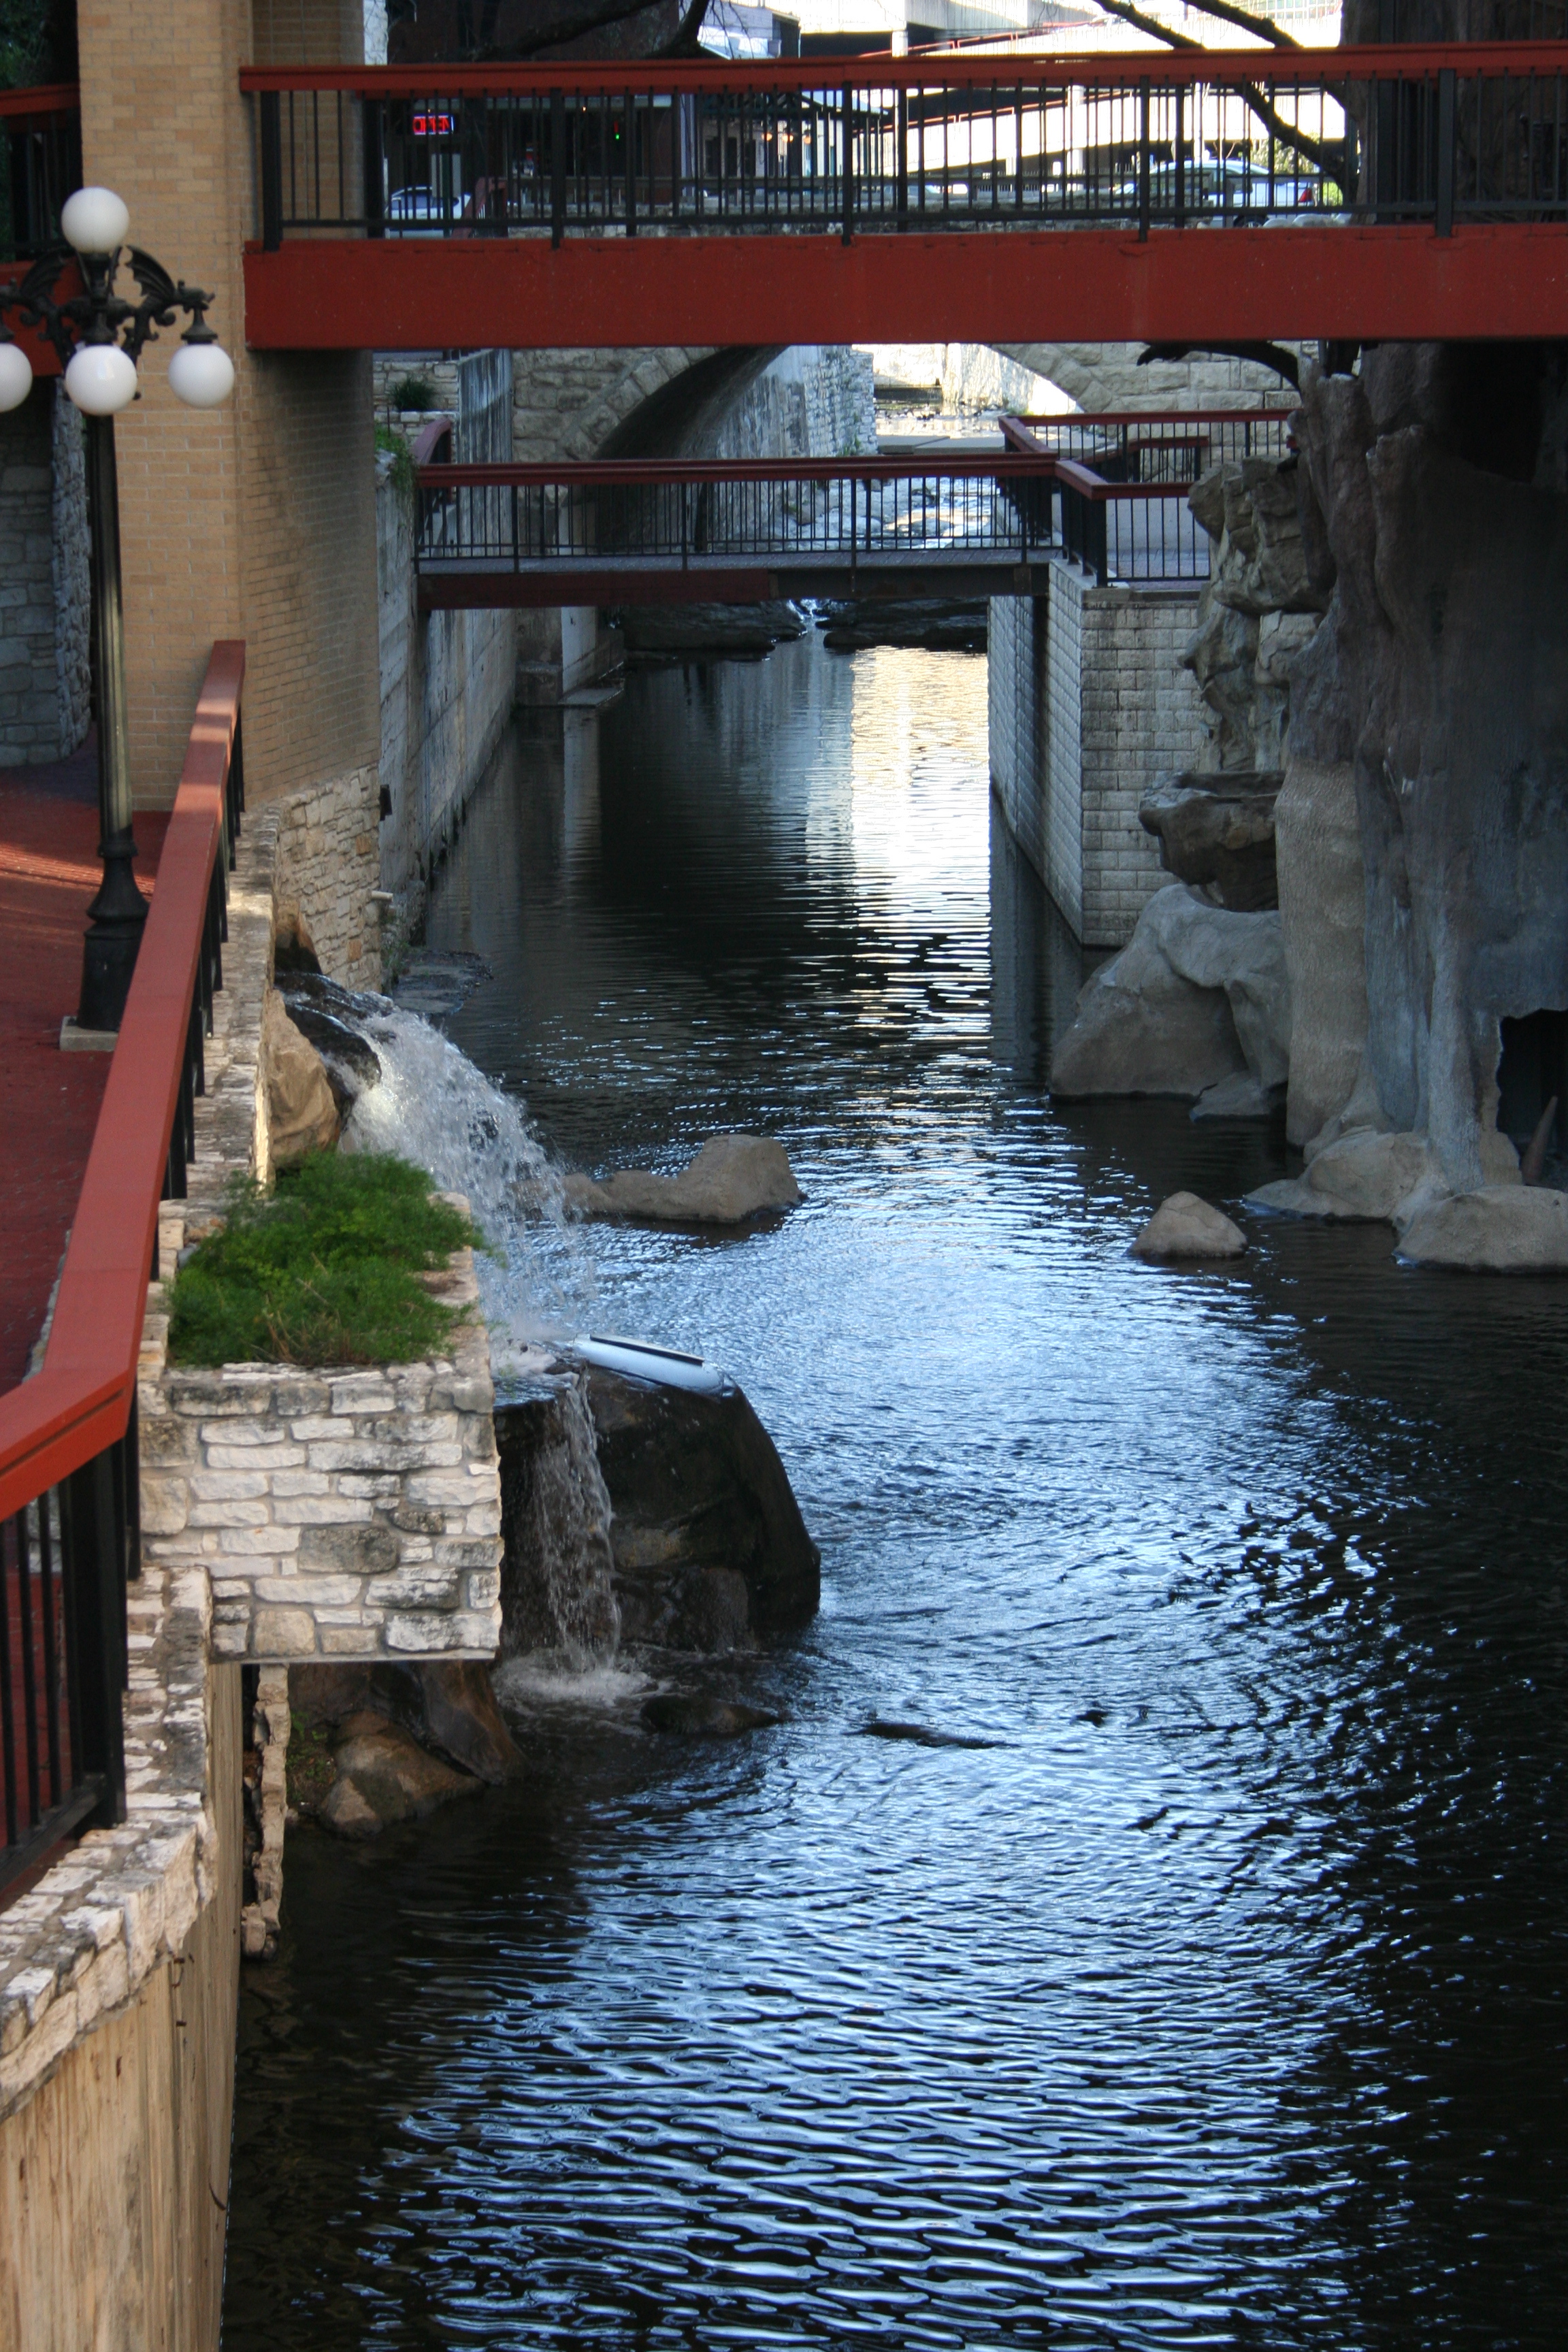
water, bridge, river, canal, reflection, waterway, infrastructure, texas, austin